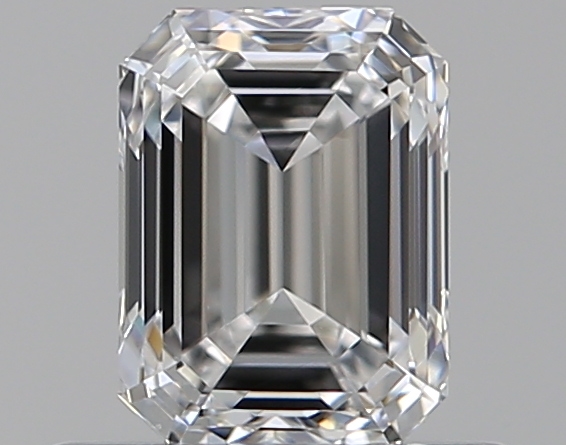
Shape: emerald
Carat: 0.5
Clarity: VVS1
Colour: E
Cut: EX
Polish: VG
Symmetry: VG
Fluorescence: N
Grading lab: GIA
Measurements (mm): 5.14 x 3.81 x 2.61